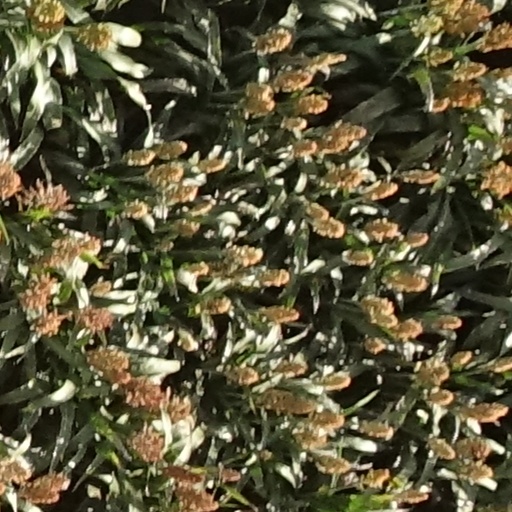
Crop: sorghum